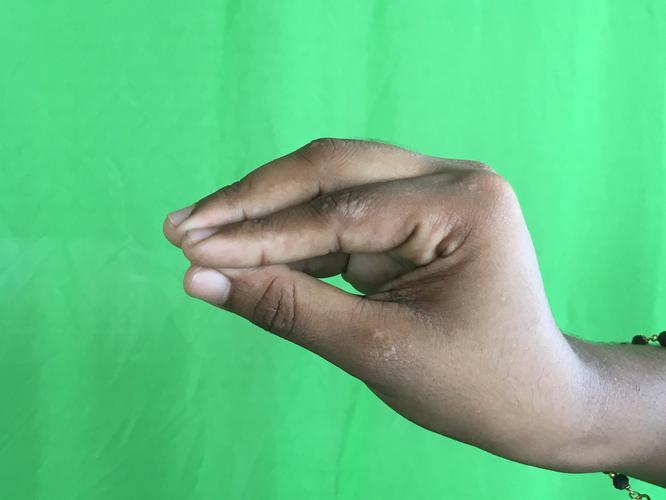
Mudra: Mukulam
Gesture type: single_hand